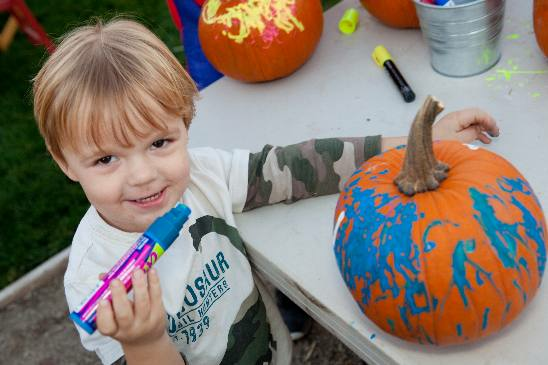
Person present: Yes